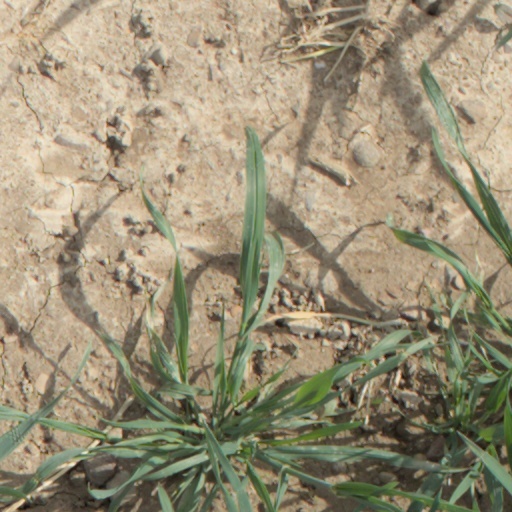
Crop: wheat